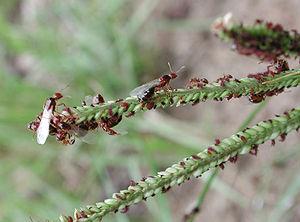
Fourmis de feu, dont reines prêtes à l'envol, à Hemingway, Caroline du Sud.
Le genre Solenopsis comprend des fourmis piqueuses, dont la fourmi de feu.